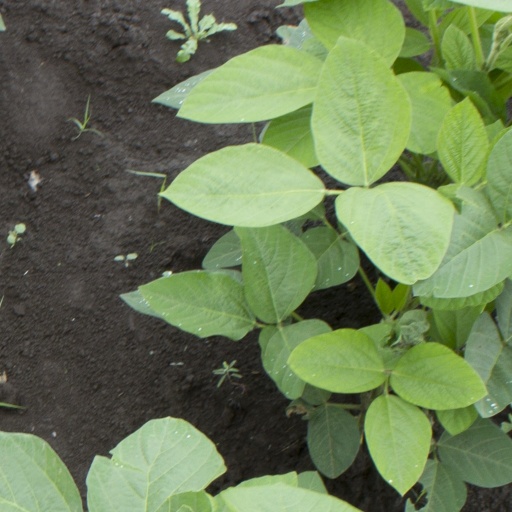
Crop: soybean